Marcher lord

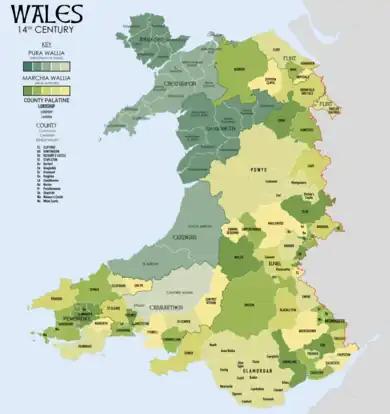
Wales in the 14th century, showing Marcher Lordships

A marcher lord was a noble appointed by the king of England to guard the border (known as the Welsh Marches) between England and Wales.